Dustin Ackley

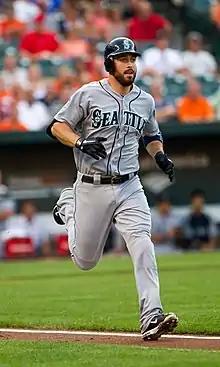
Ackley during his tenure with the Seattle Mariners in 2012

The Mariners promoted Ackley from the Tacoma Rainiers for his first major league start at second base on June 17, 2011, making him the 20,000th player to debut in the Major Leagues. Ackley hit a single in his first at bat against the Philadelphia Phillies' Roy Oswalt on June 17. Ackley recorded his first major league home run on June 18 and his first major league triple on June 19. Ackley finished the season with a .273 average.